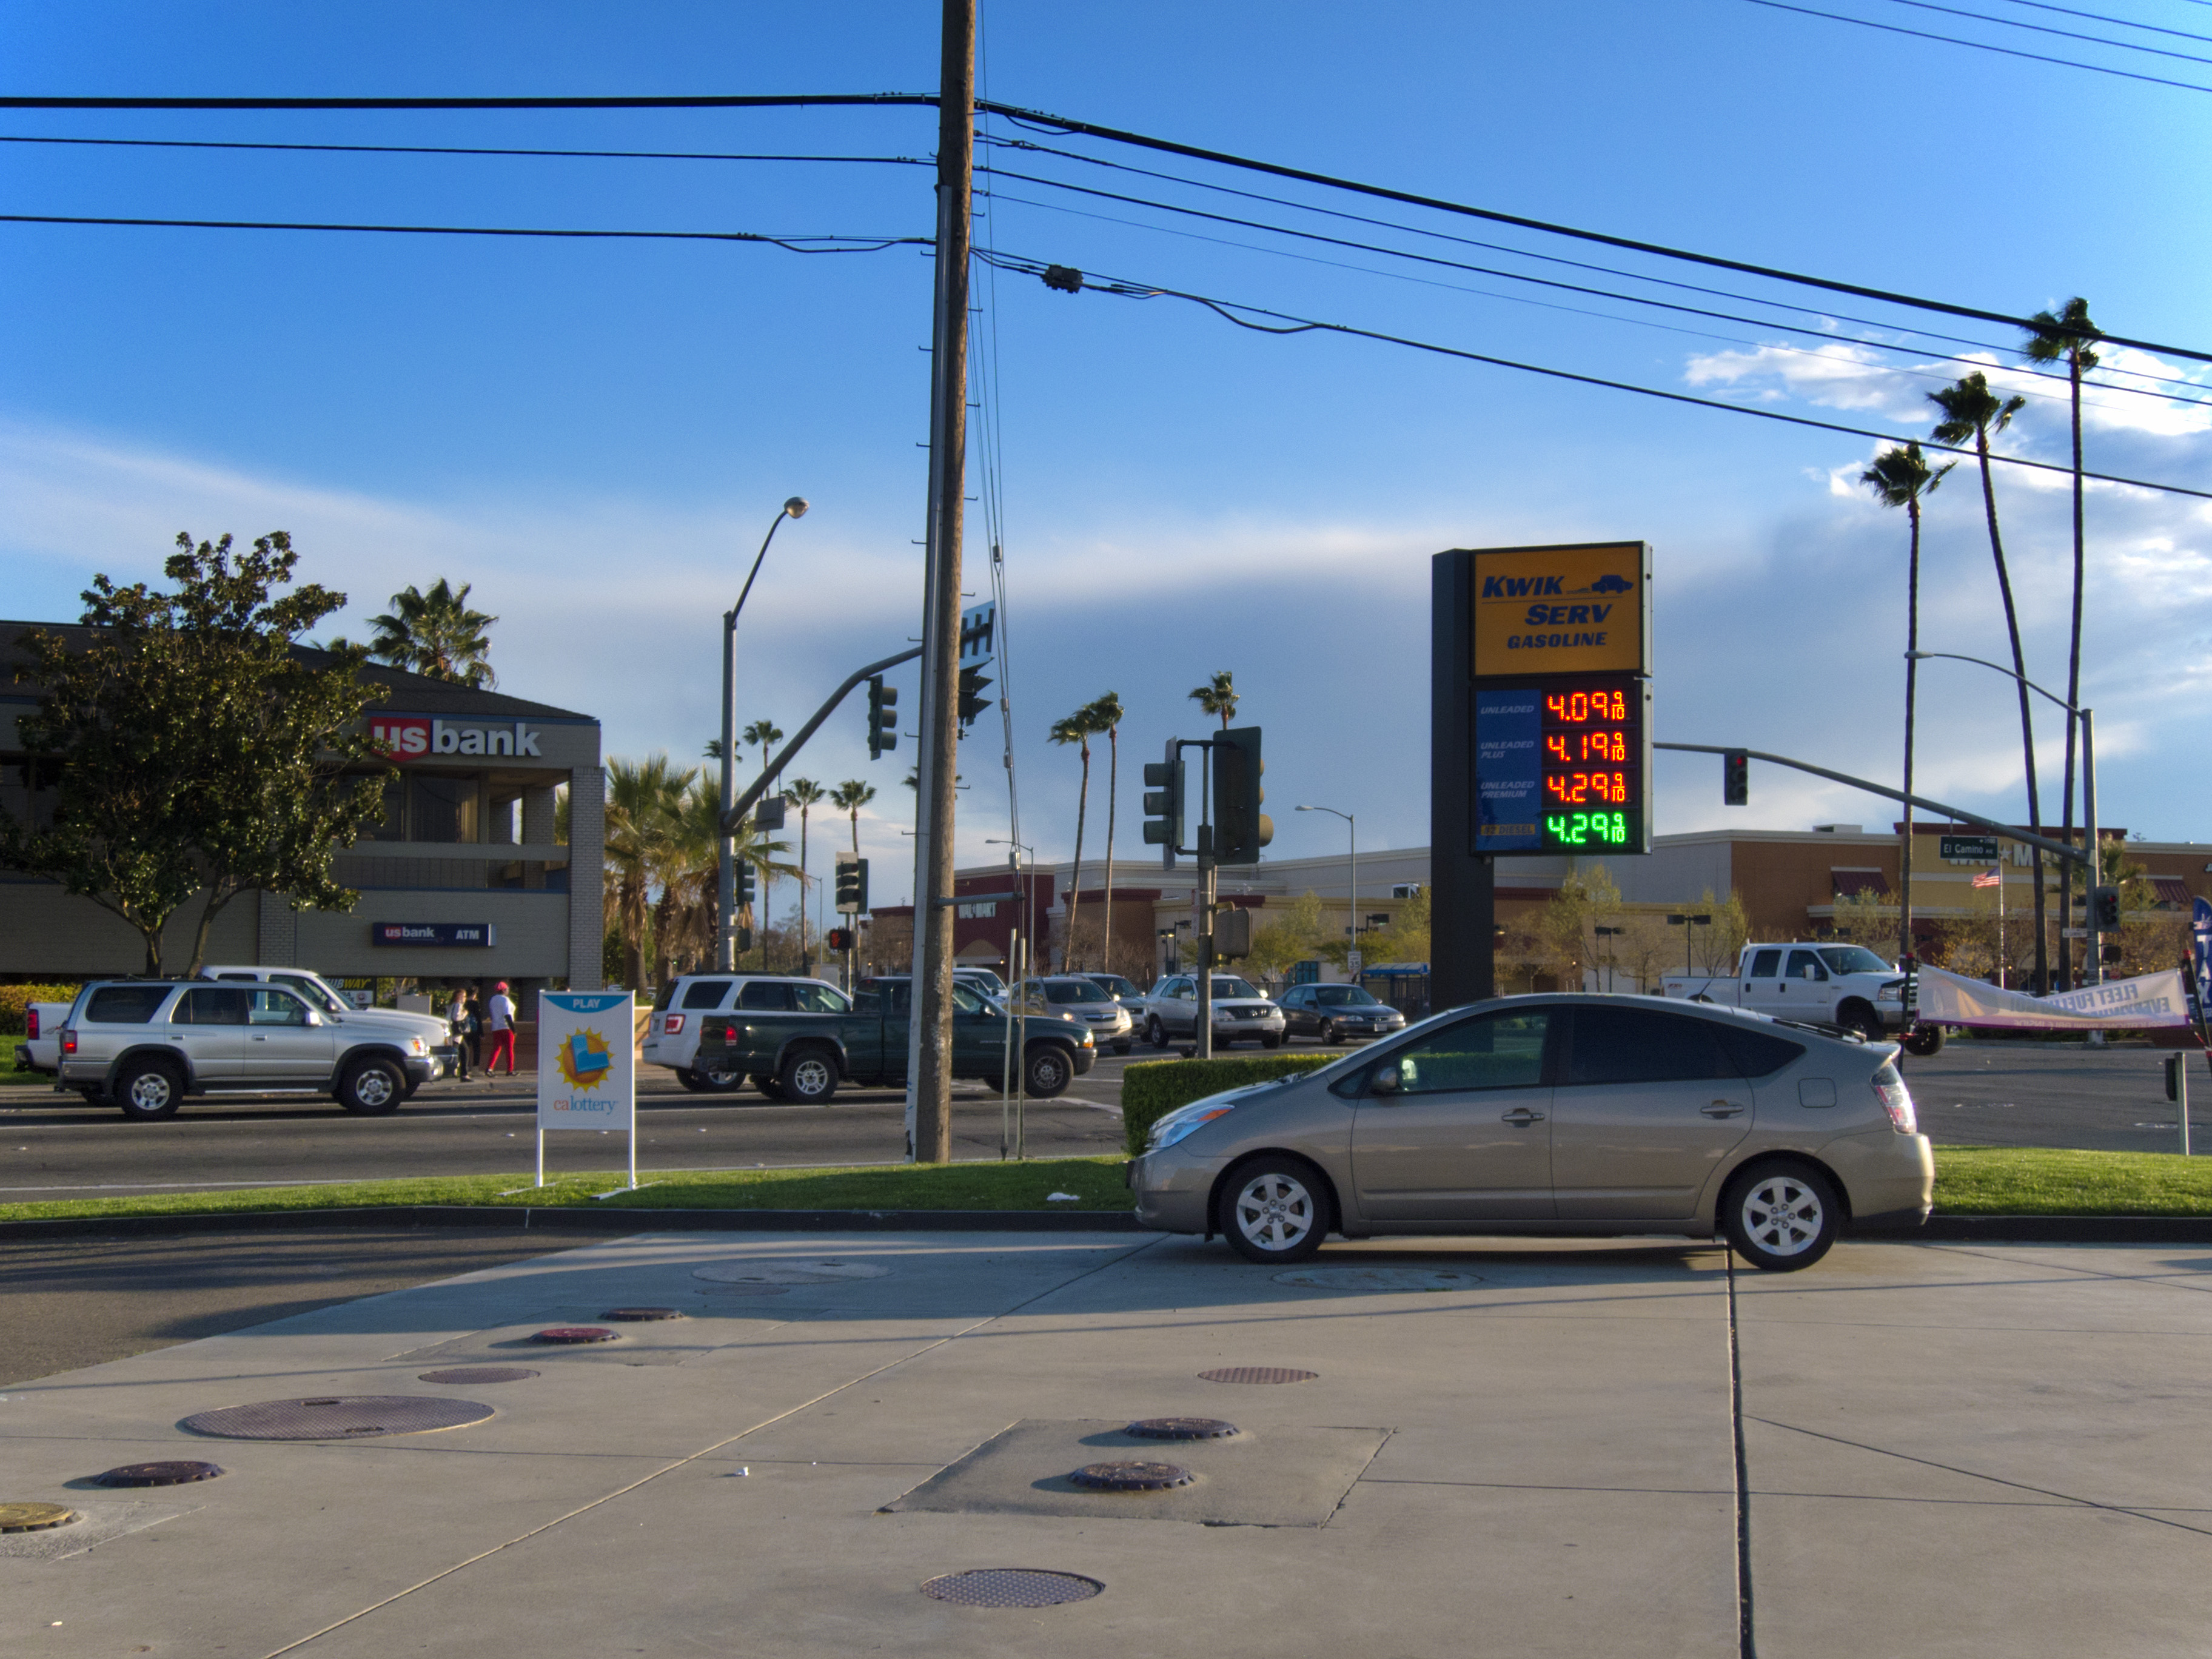
pedestrian, road, traffic, street, town, highway, parking, city, downtown, transport, suburb, sign, vehicle, intersection, lane, lighting, parking lot, infrastructure, gasoline, toyota, oil, wattavenue, prius, neighbourhood, urban area, residential area, human settlement